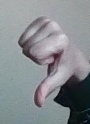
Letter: waw